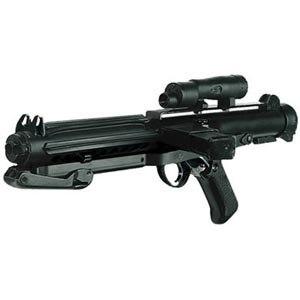
Dans l'univers de Star Wars, le blaster est une arme à énergie. La plupart des blasters font écho à des armes à feu du monde réel par leur apparence, leur utilisation, leurs composants et leur usage.